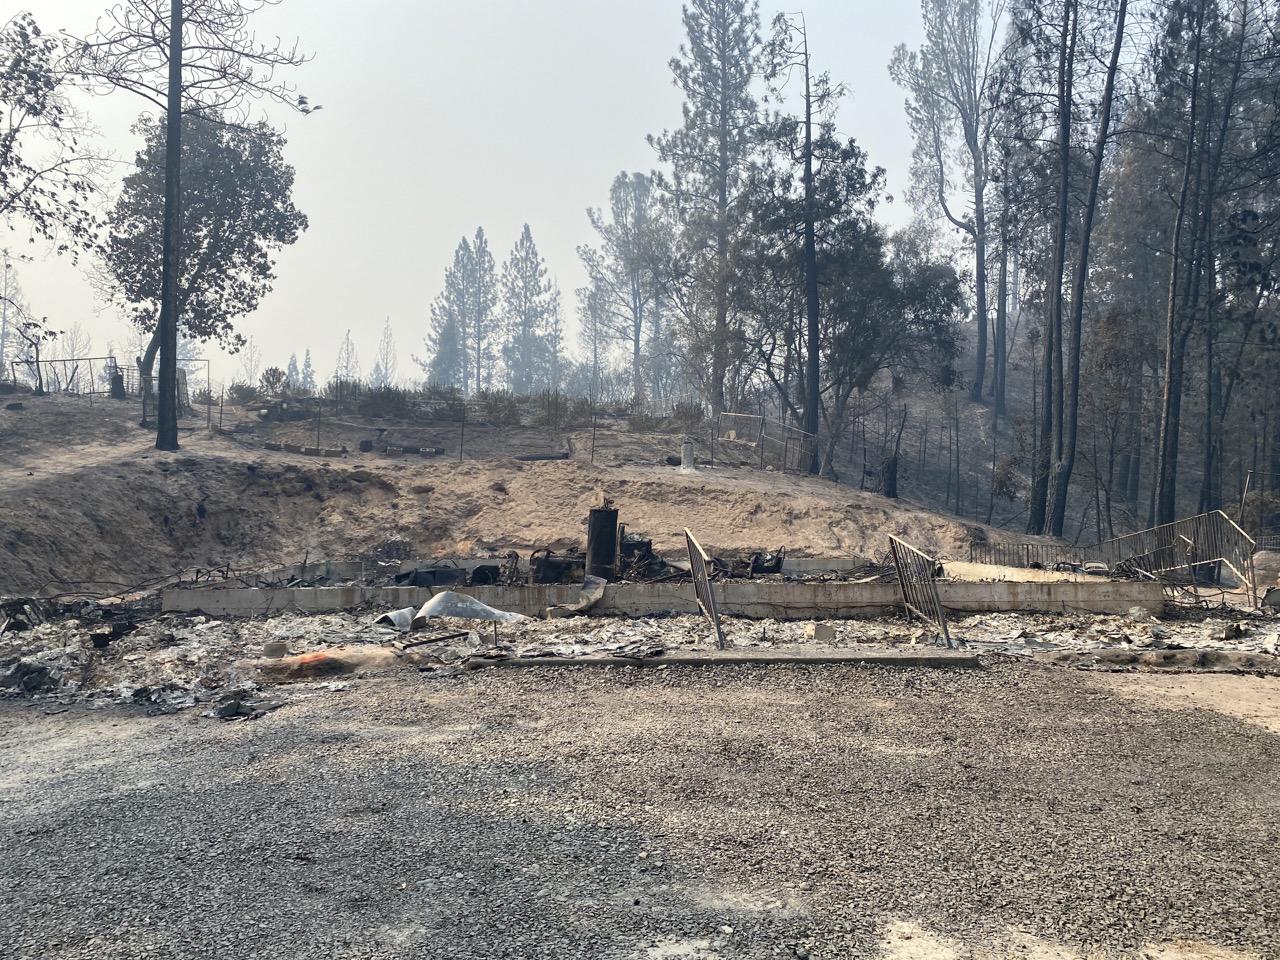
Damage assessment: destroyed